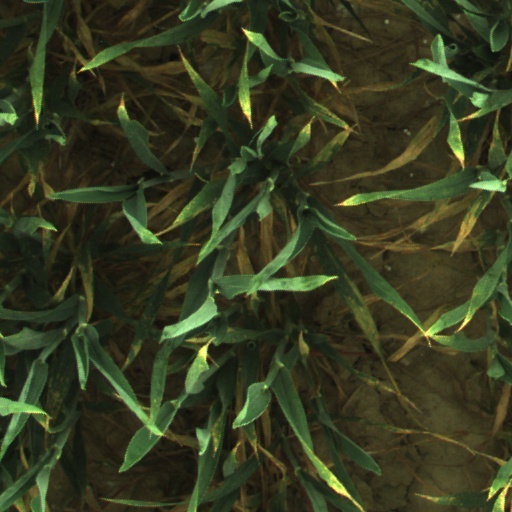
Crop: wheat